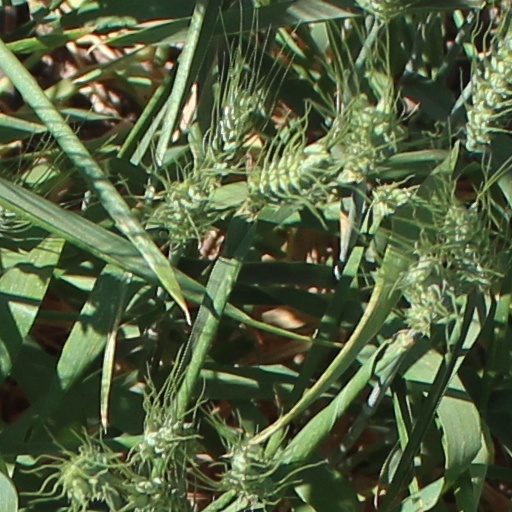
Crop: wheat